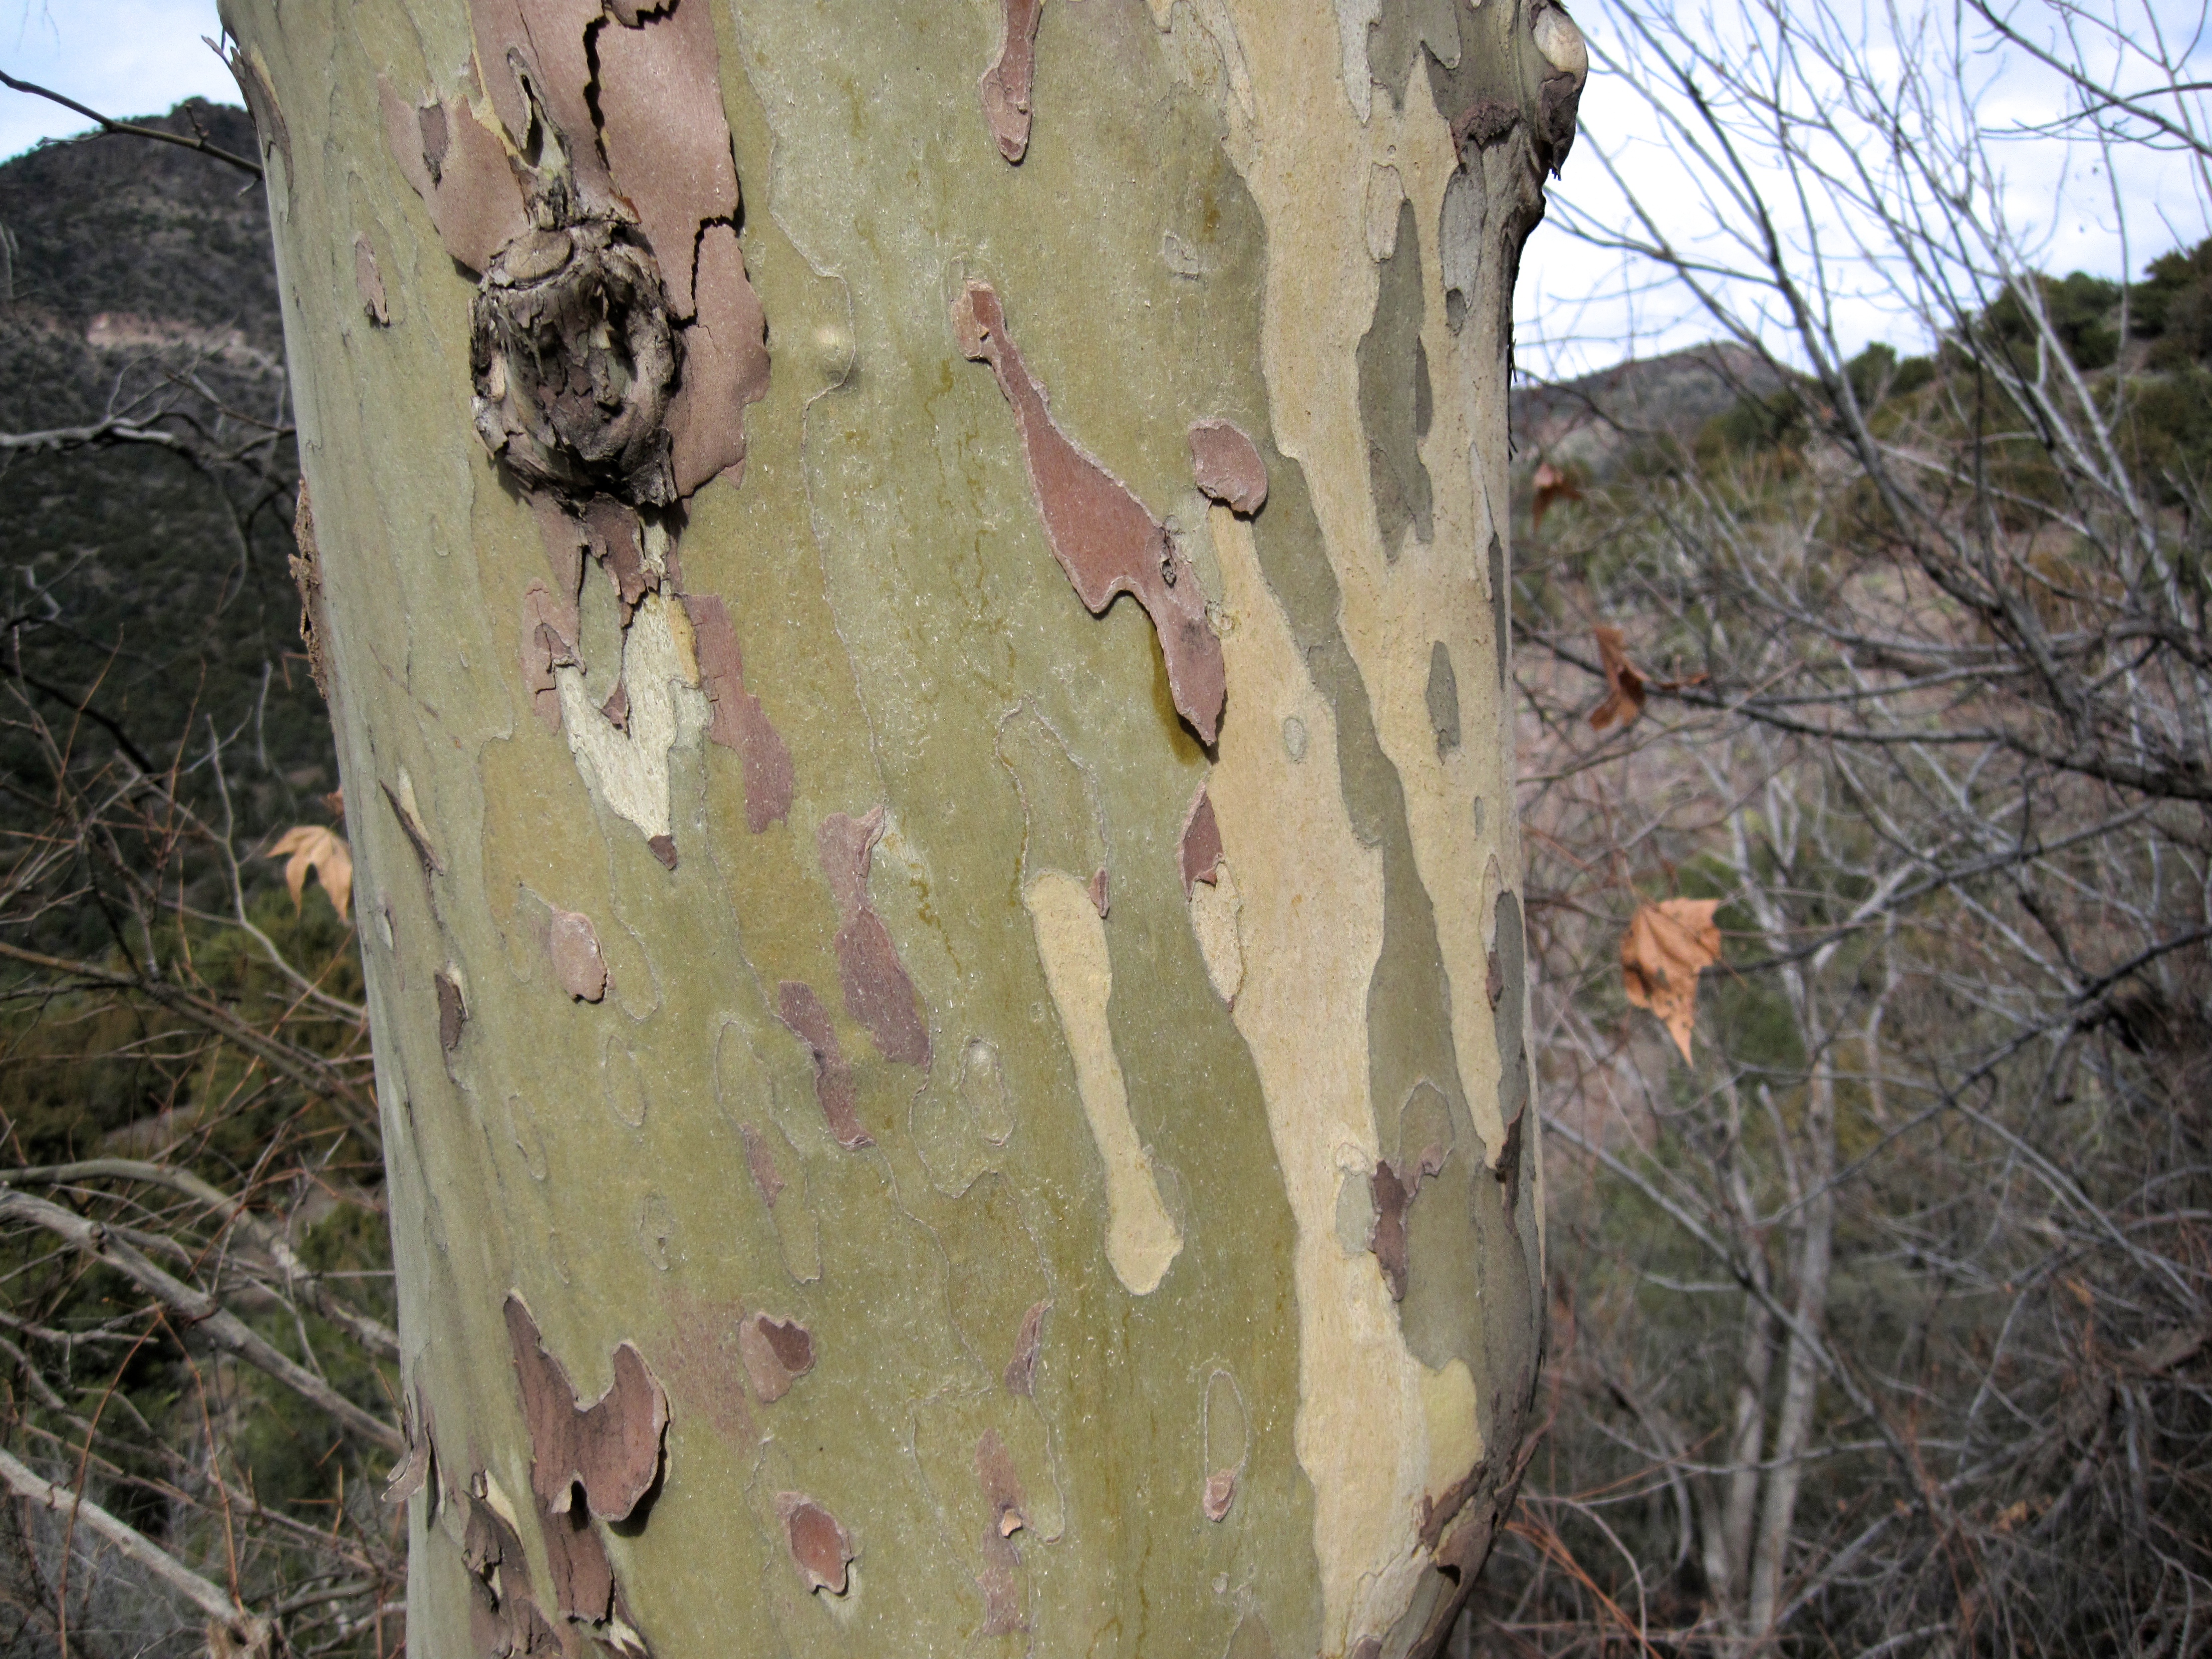
tree, cactus, plant, wood, leaf, flower, trunk, spring, botany, flora, woodland, flowering plant, woody plant, land plant